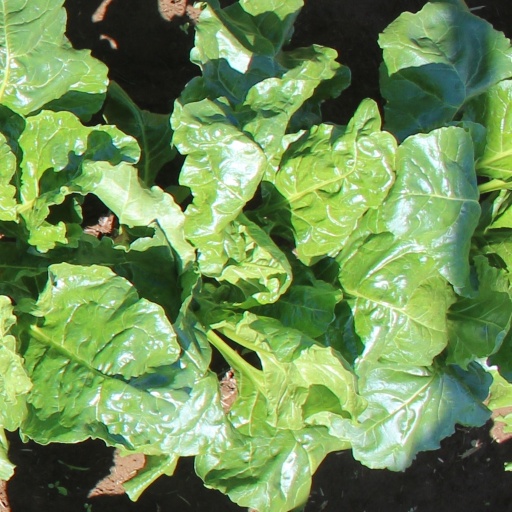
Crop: sugar beet